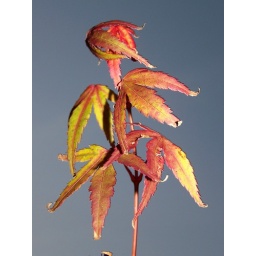
Truly taken at dawn, caught against the morning sky by just putting the camera underneath the tree and hoping for the best.